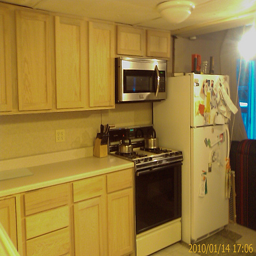
A microwave and an oven on a kitchen
A kitchen is neatly maintained with a clean counter and stove top.
A kitchen with many papers stuck on the refrigerator.
A kitchen with plain wood cabinets, a white refrigerator, and a black stove.
A white refrigerator freezer next to a stove to oven.